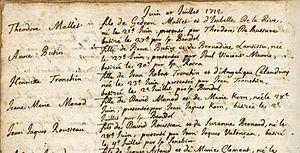
Acte de baptême de Jean-Jacques Rousseau, le 4 juillet 1712 à la cathédrale Saint-Pierre de Genève. Document AEG, cote archive
Jean-Jacques Rousseau, né le 28 juin 1712 à Genève et mort le 2 juillet 1778 à Ermenonville, est un écrivain, philosophe et musicien genevois francophone. Orphelin de mère très jeune, sa vie est marquée par l'errance. Si ses livres et lettres connaissent à partir de 1749 un fort succès, ils lui valent aussi des conflits avec l'Église catholique et Genève qui l'obligent à changer souvent de résidence et alimentent son sentiment de persécution. Après sa mort, son corps est transféré au Panthéon de Paris en 1794.